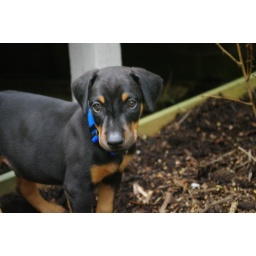
He likes to get in my flower beds